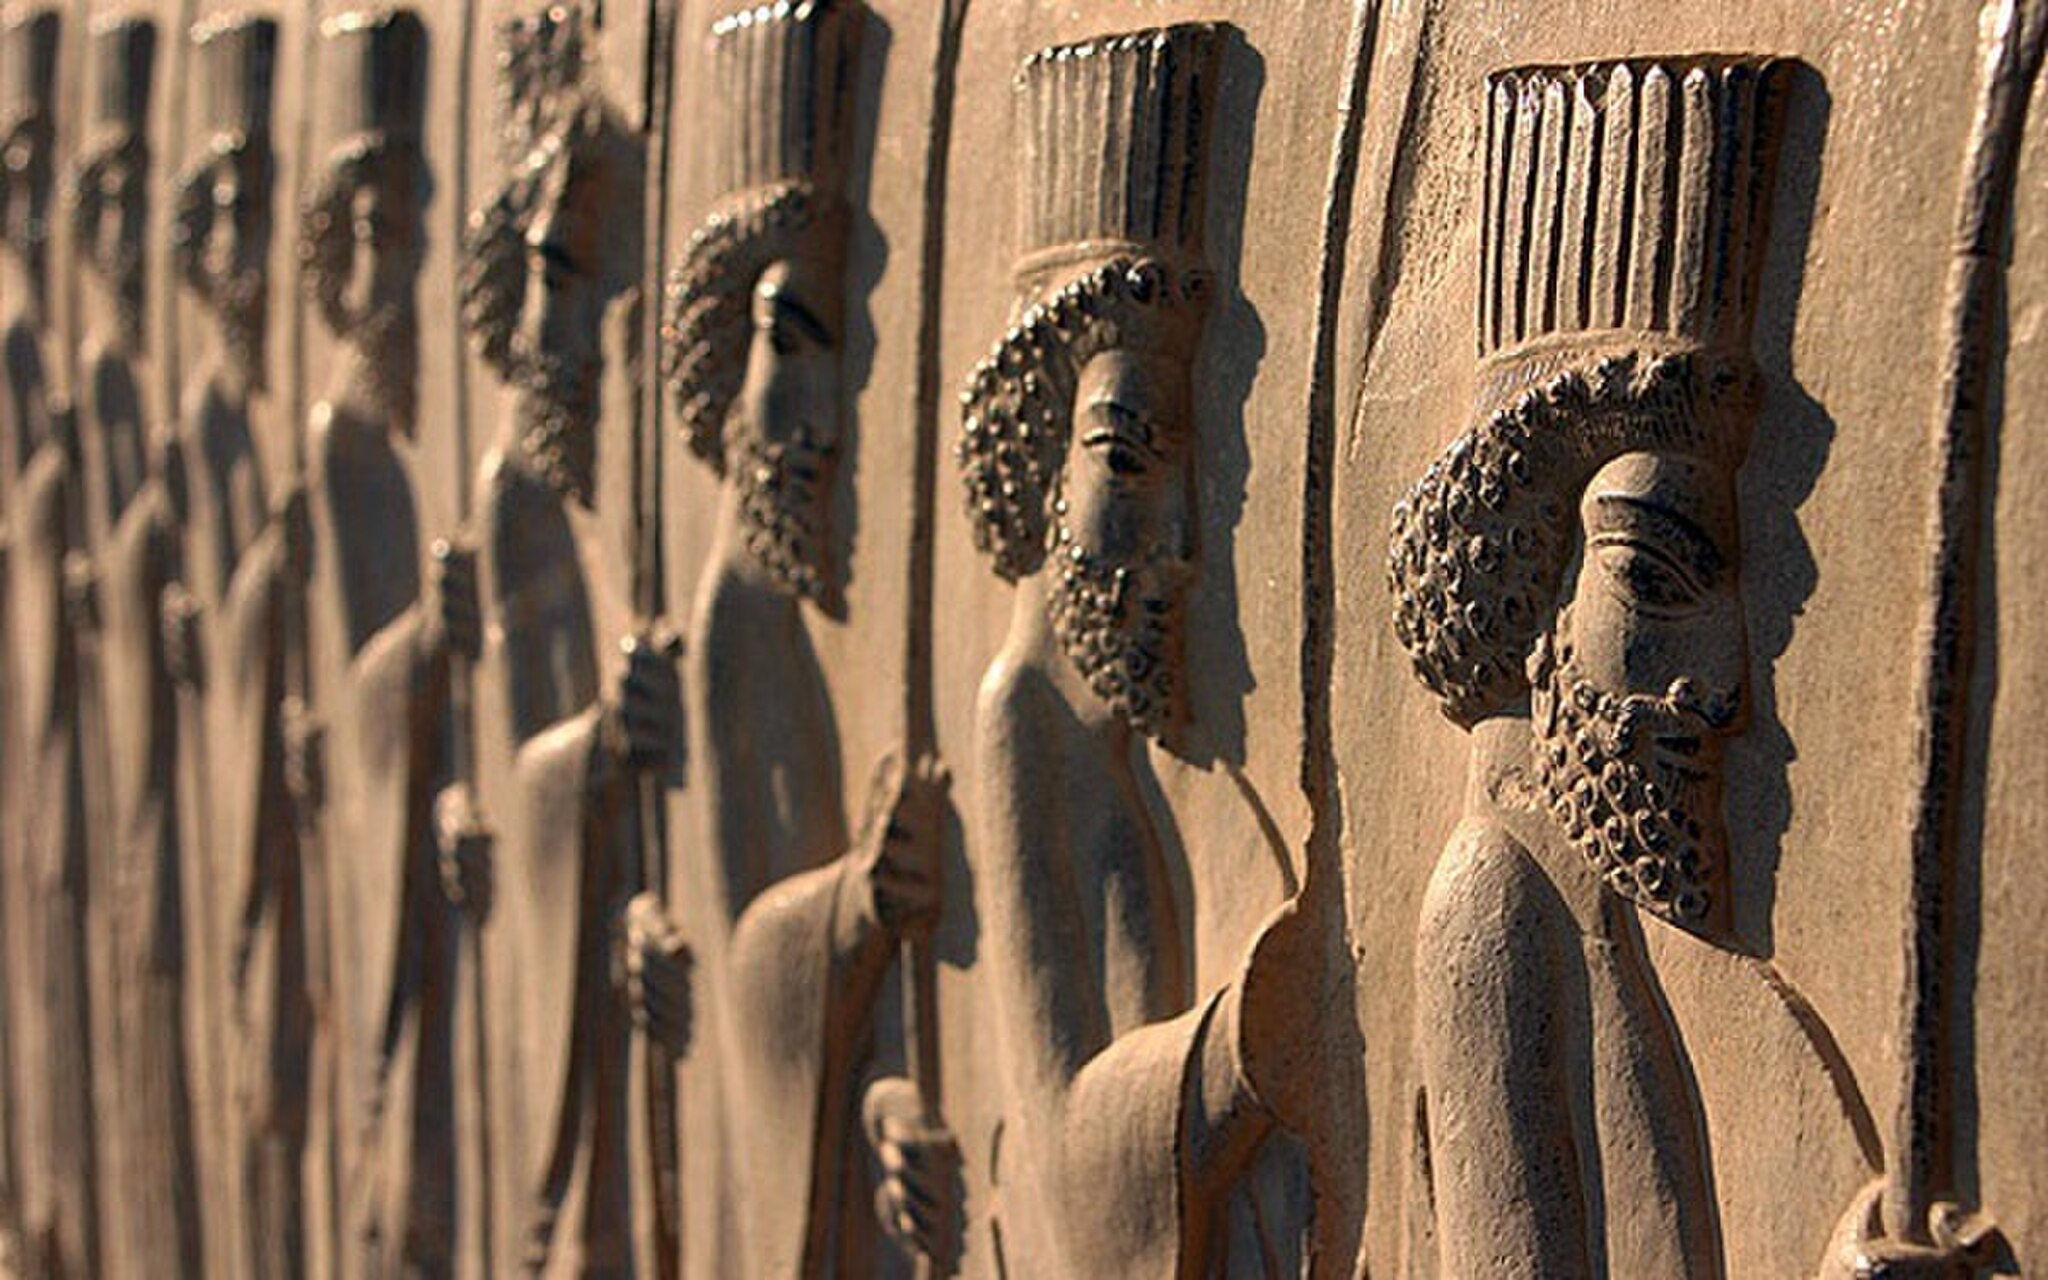
Title: Persepolis - 23 December 2006 (14 8510020356 L600)
Description: Persepolis - 23 December 2006
Date: 2006-12-23 18:02:41
Categories: Files from external sources with reviewed licenses, Reliefs of Achaemenid warriors in Persepolis, Photographs from farsnews.ir, 2006 in Persepolis, Northern staircase of Tripylon